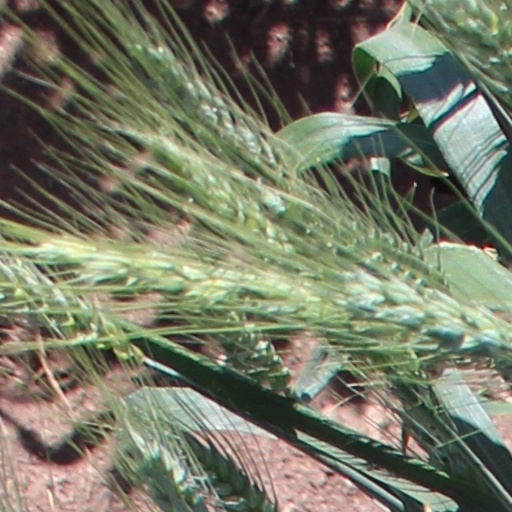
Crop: wheat